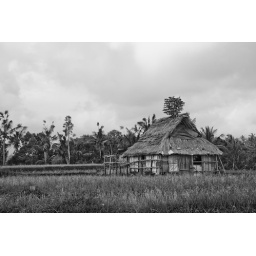
A house in the middle of a paddy field in Bali, near Ubud.